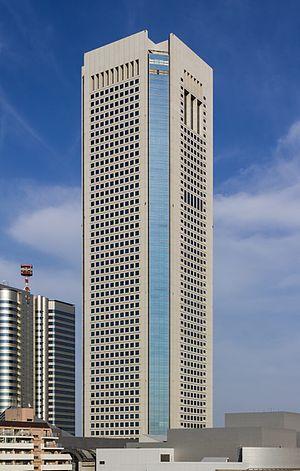
Tokyo est la plus peuplée des 47 préfectures du Japon. Il y a à Tokyo 47 bâtiments et structures d'une hauteur supérieure à 180 m. La plus haute construction de la préfecture est le Tokyo Skytree, tour à treillis de 634 m de haut, achevée en 2012. C'est également la construction la plus élevée au Japon, la plus haute tour du monde et la deuxième plus haute structure autoportante au monde. Le plus haut bâtiment et troisième plus haute construction à Tokyo est la Midtown Tower, de 248 m de haut, achevée en 2007. Le deuxième plus haut bâtiment de la préfecture est celui du siège du gouvernement métropolitain de Tokyo, qui compte 48 étages et fait 243 m de haut. En tout, sur les 25 plus hauts bâtiments et constructions du Japon, 17 se trouvent à Tokyo.
La liste des plus hautes constructions du Japon rassemble les édifices les plus élevés du Japon.